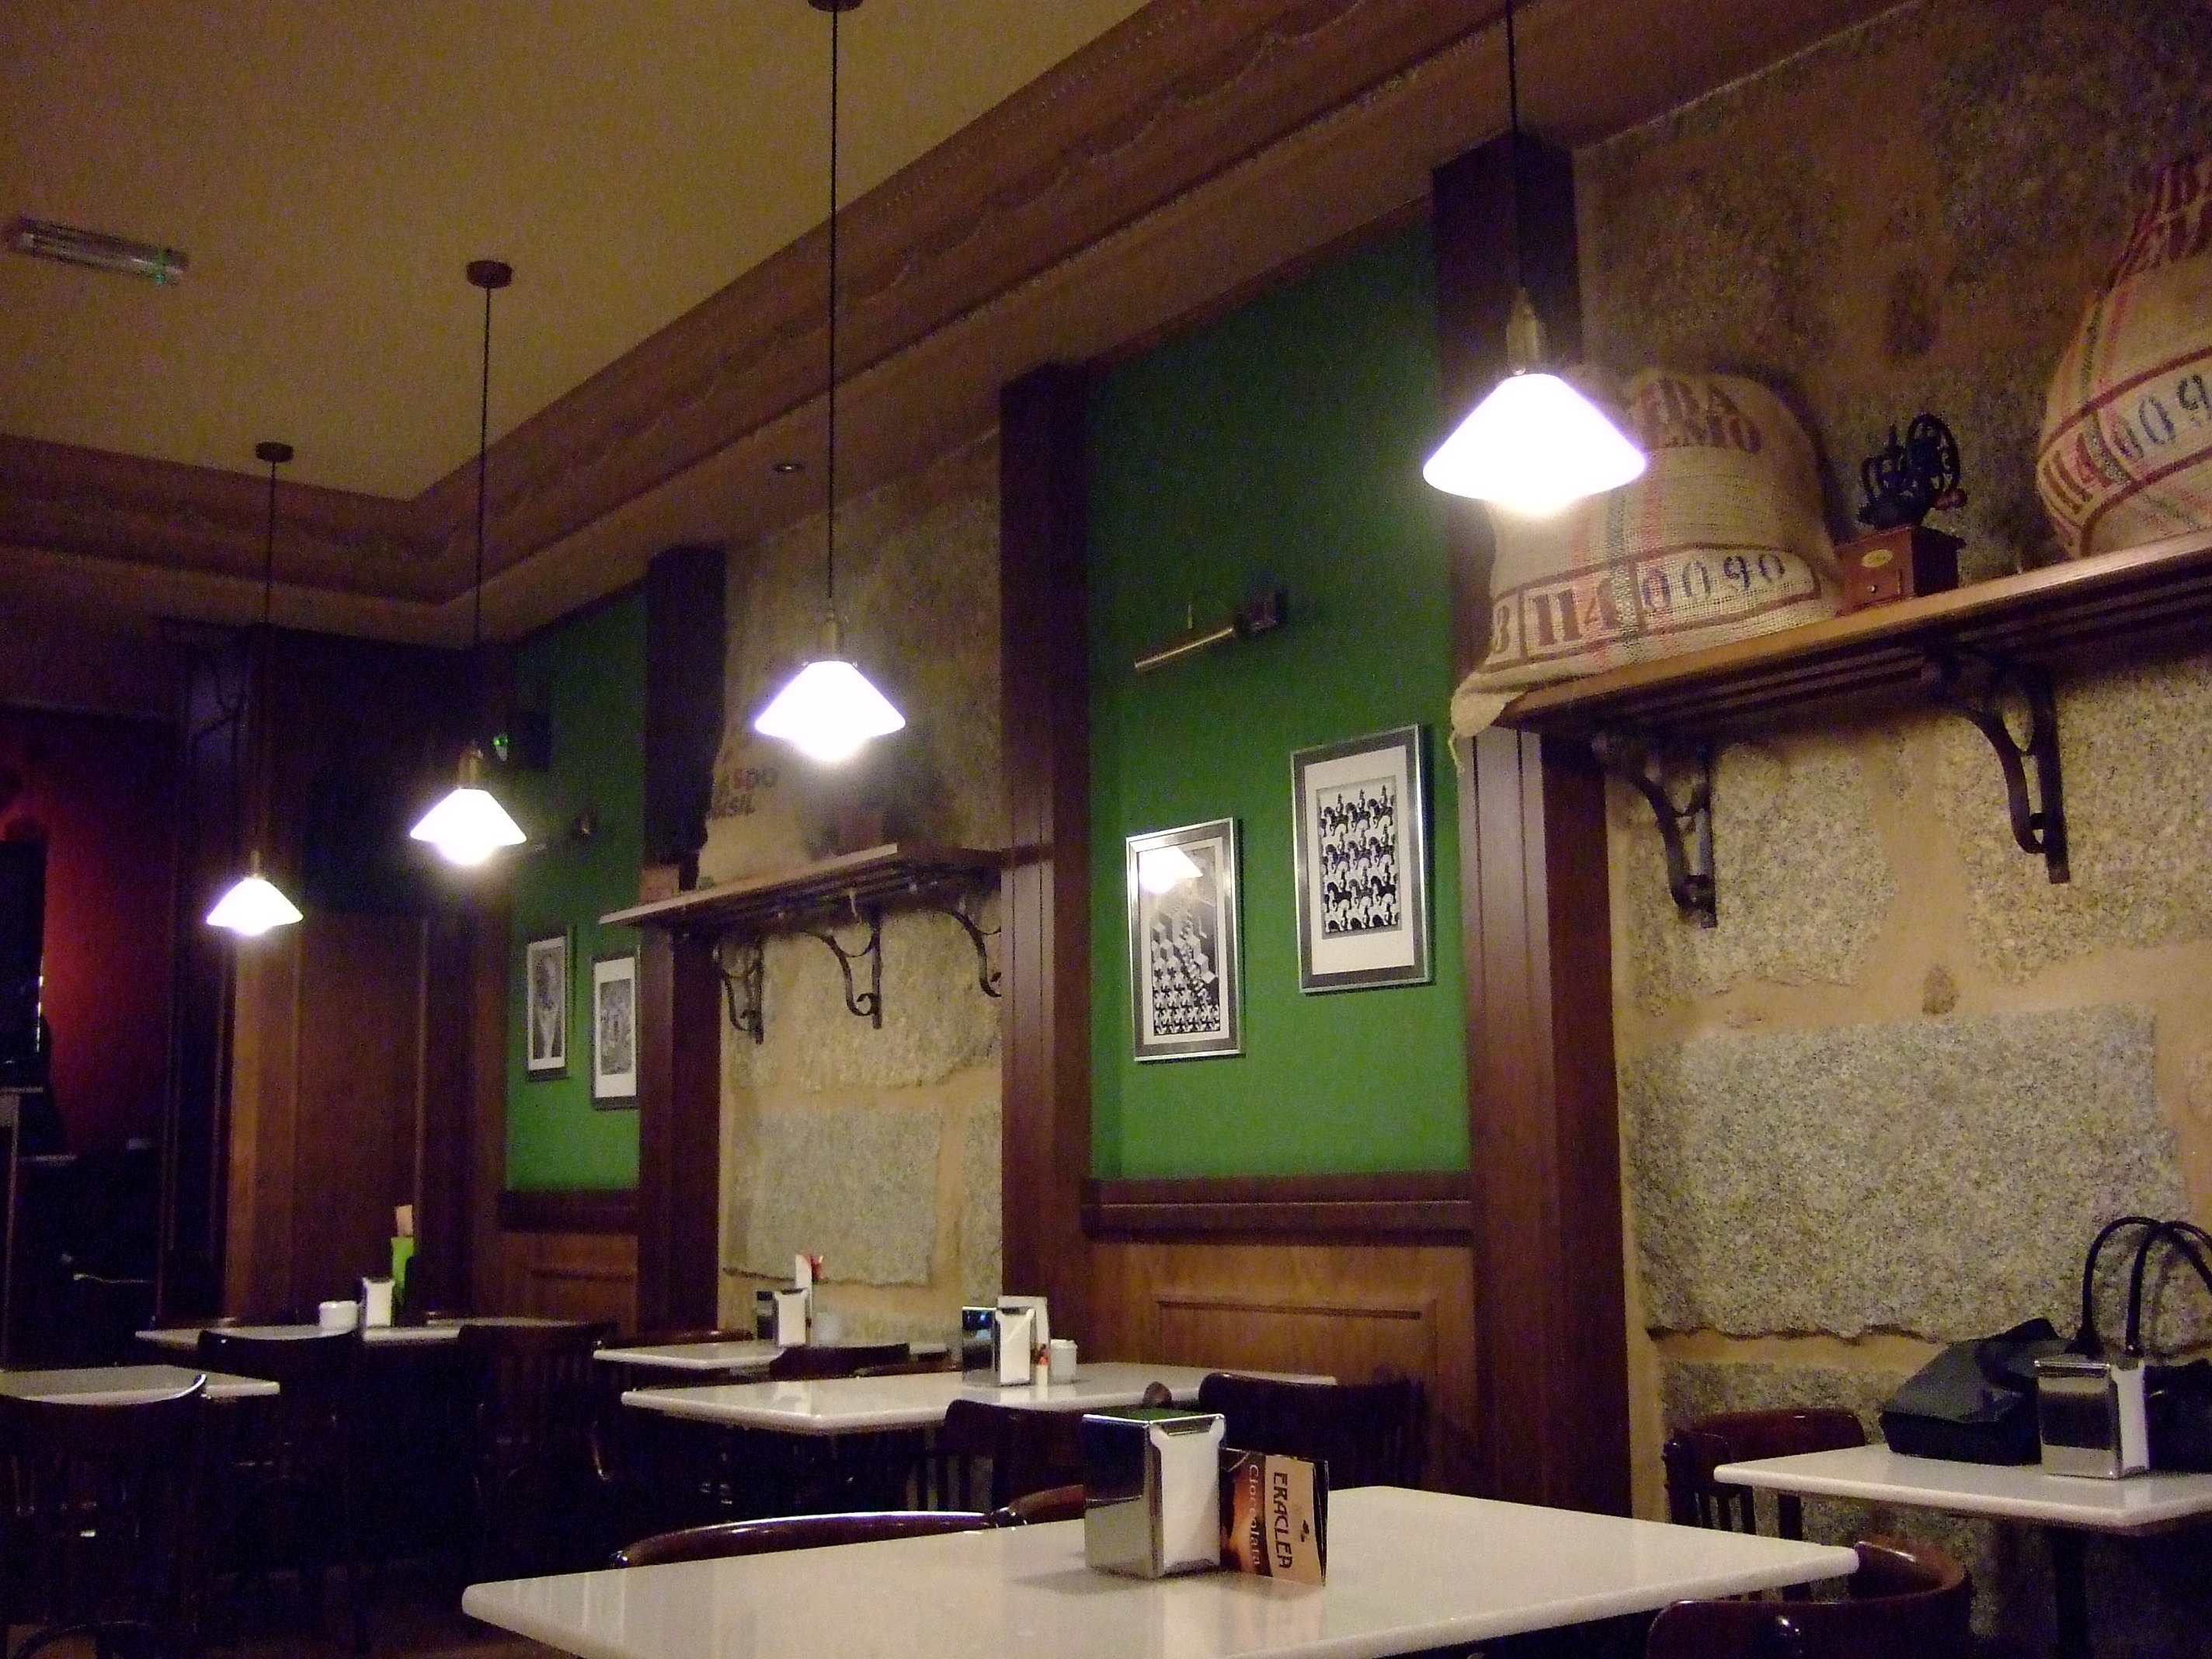
cafe, coffee, restaurant, old, bar, lighting, interior design, coffeehouse, tavern